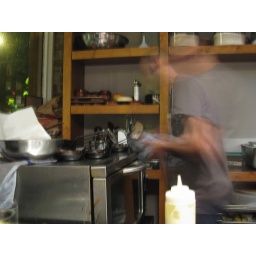
Seattle tapas bar in Belltown. Txori means bird in Basque, so obviously the decor was adorable. And the food was amazing.